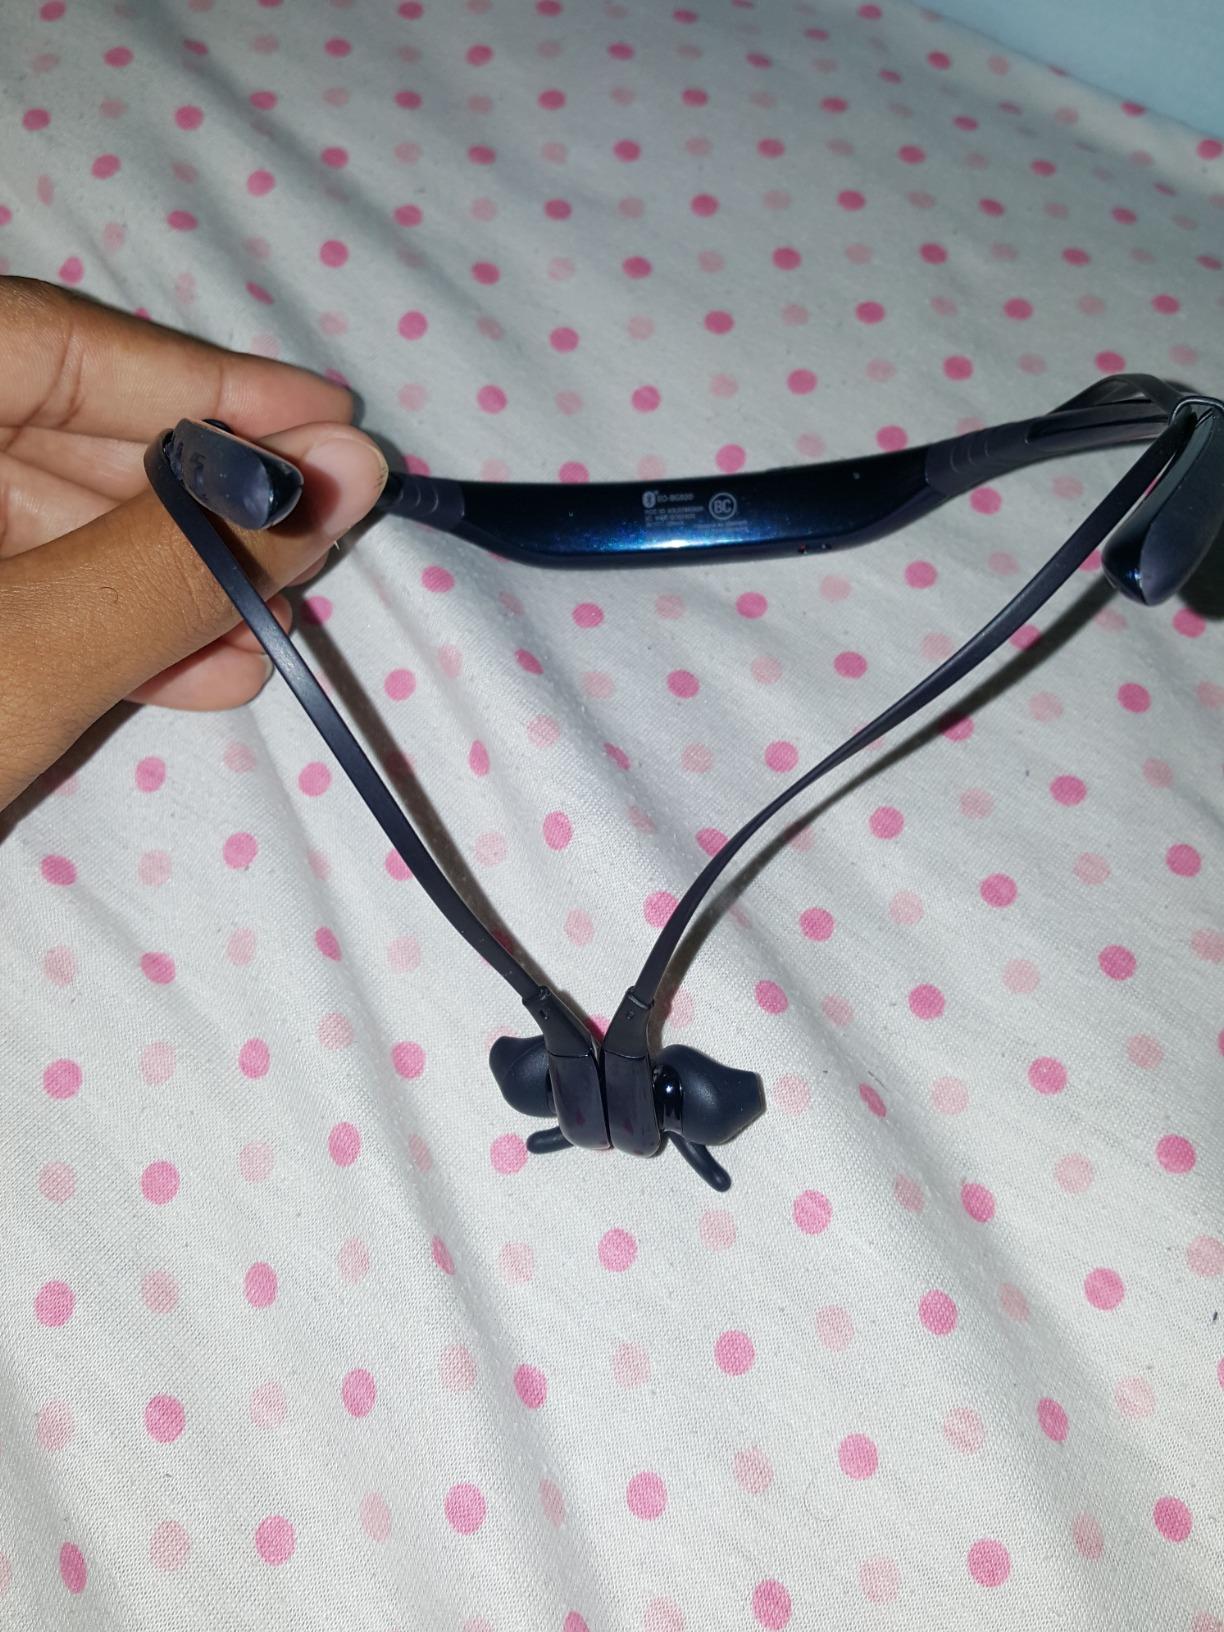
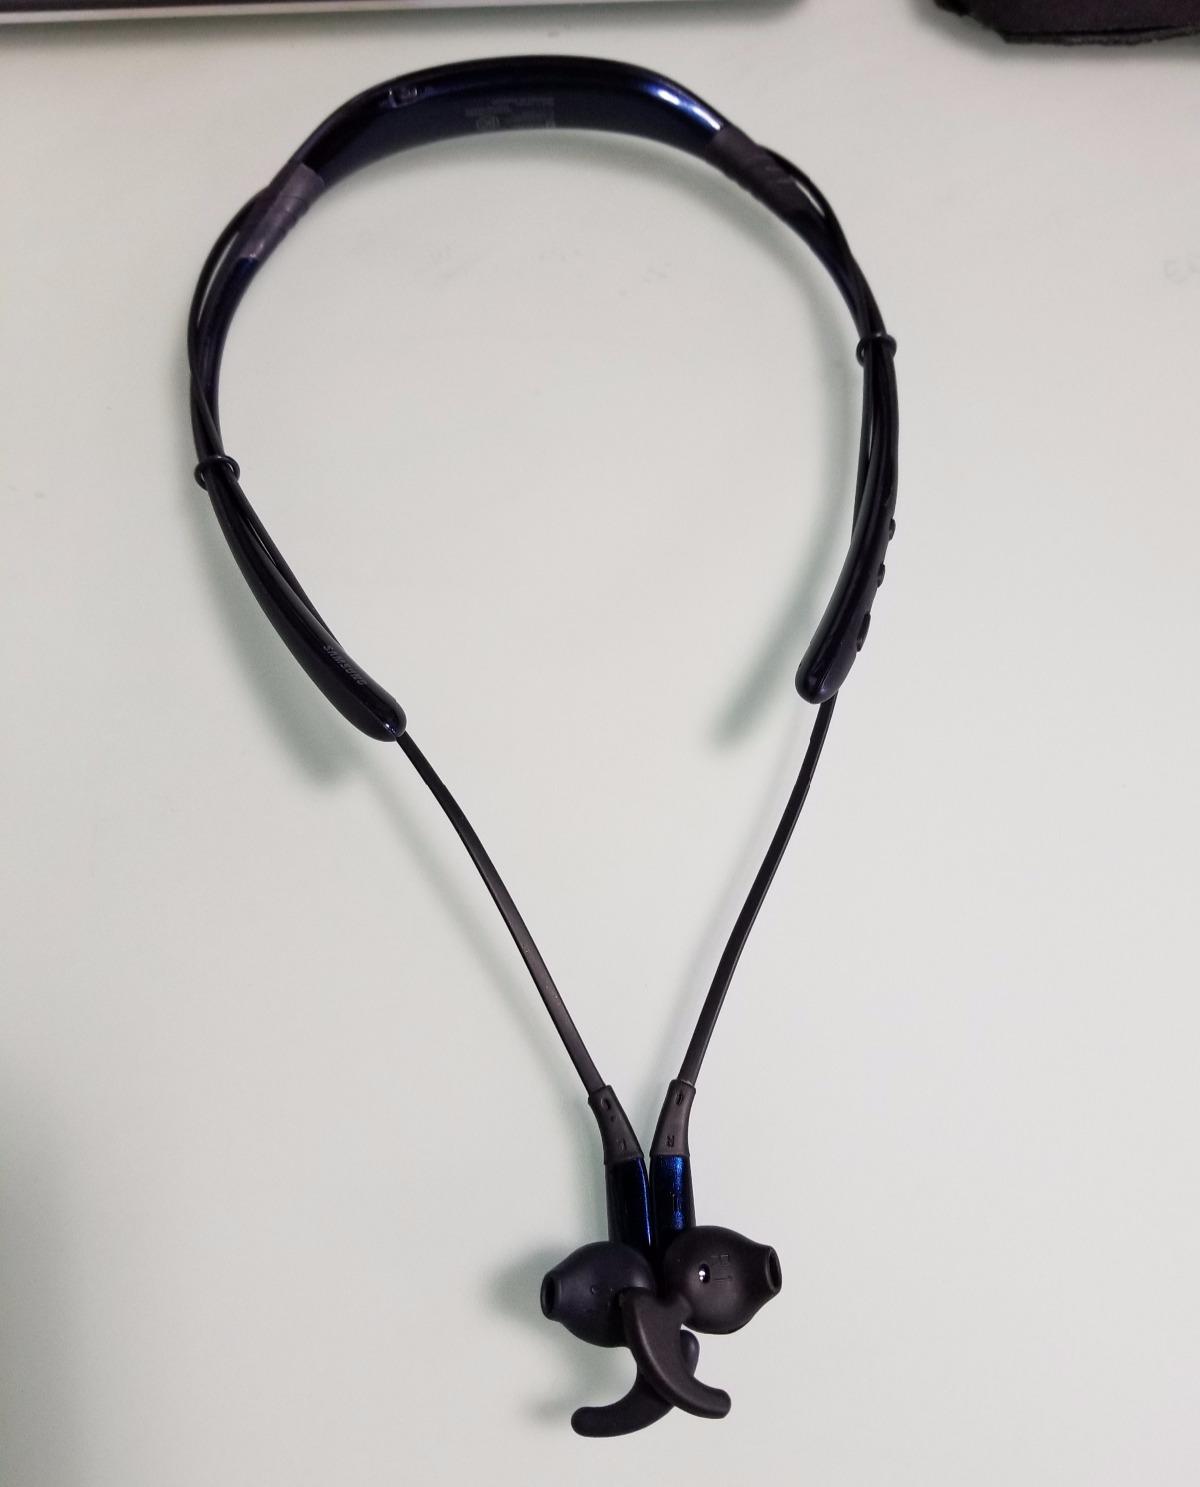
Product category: headphones
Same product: yes